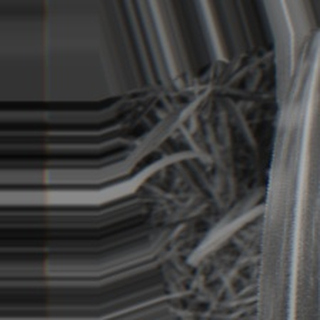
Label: sugarcane_bacterial_blight